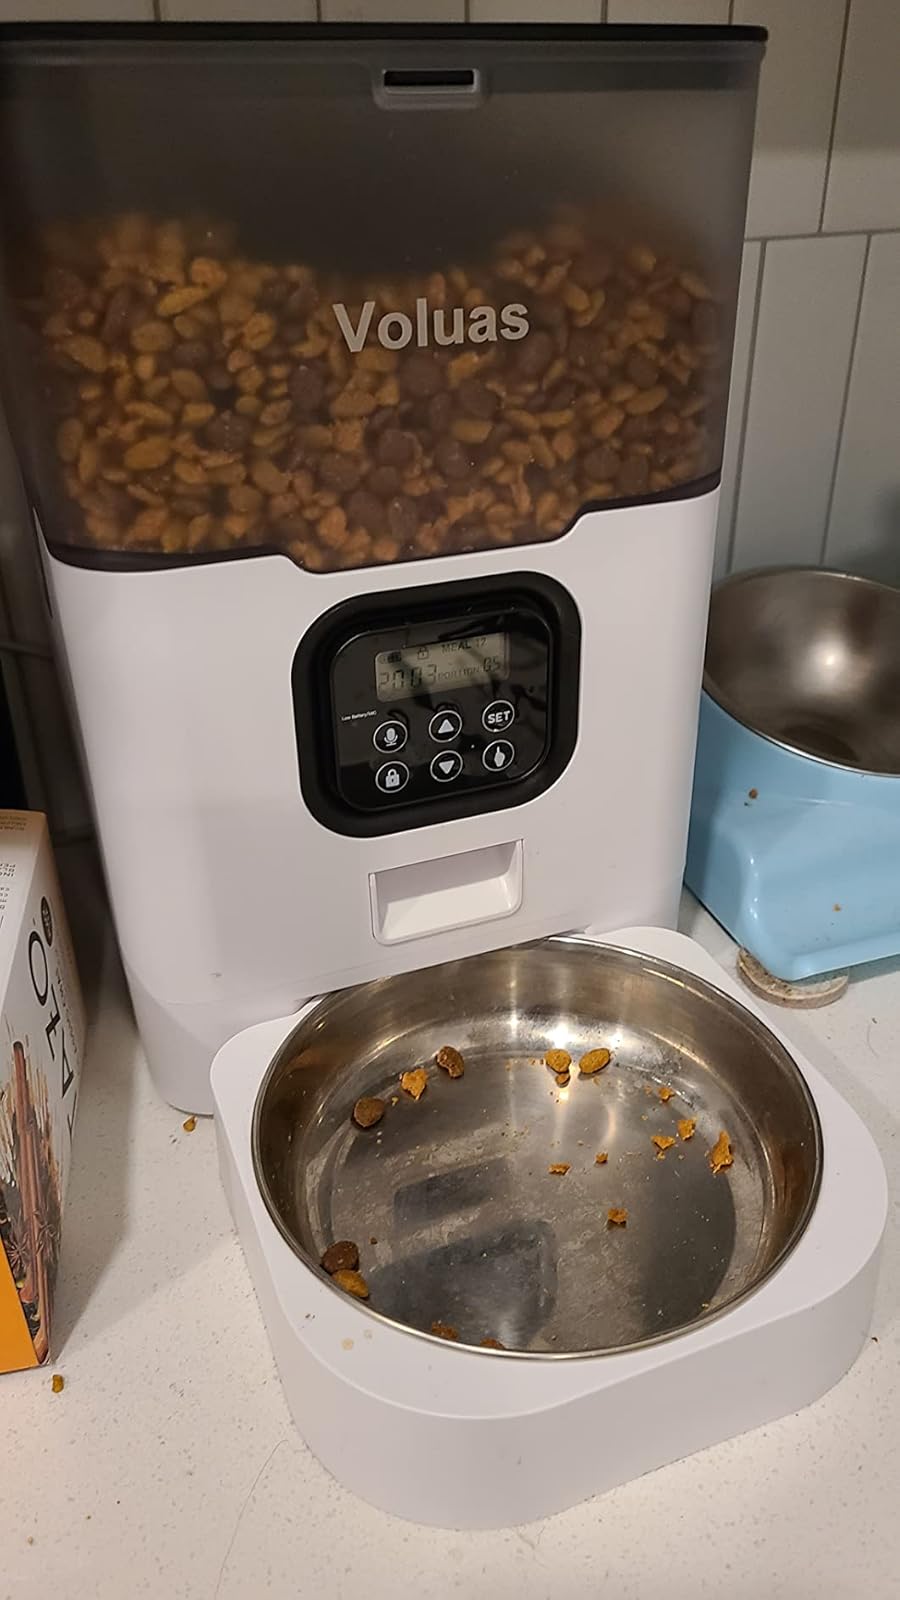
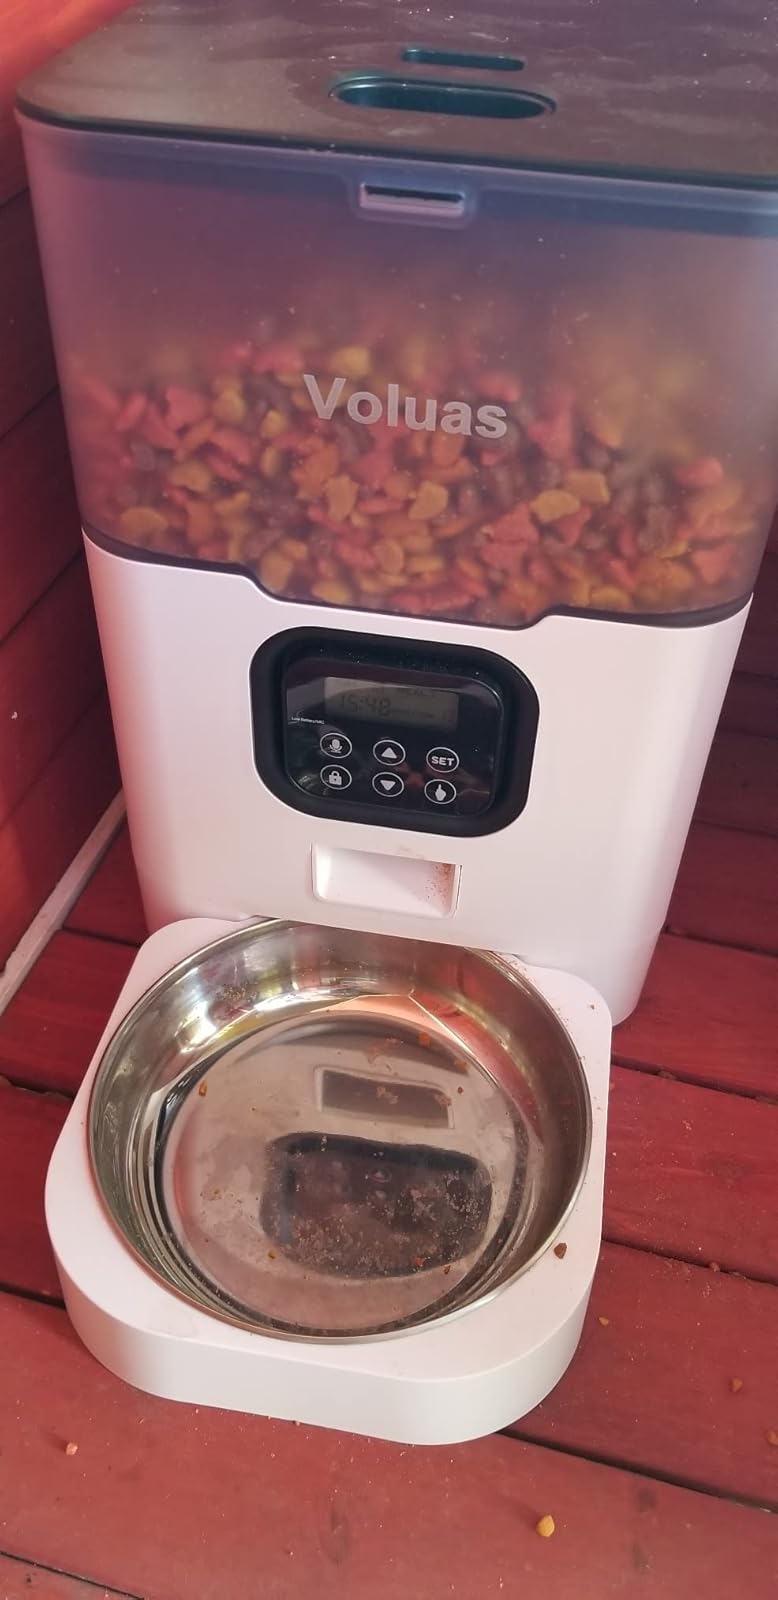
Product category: items_feeder
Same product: yes